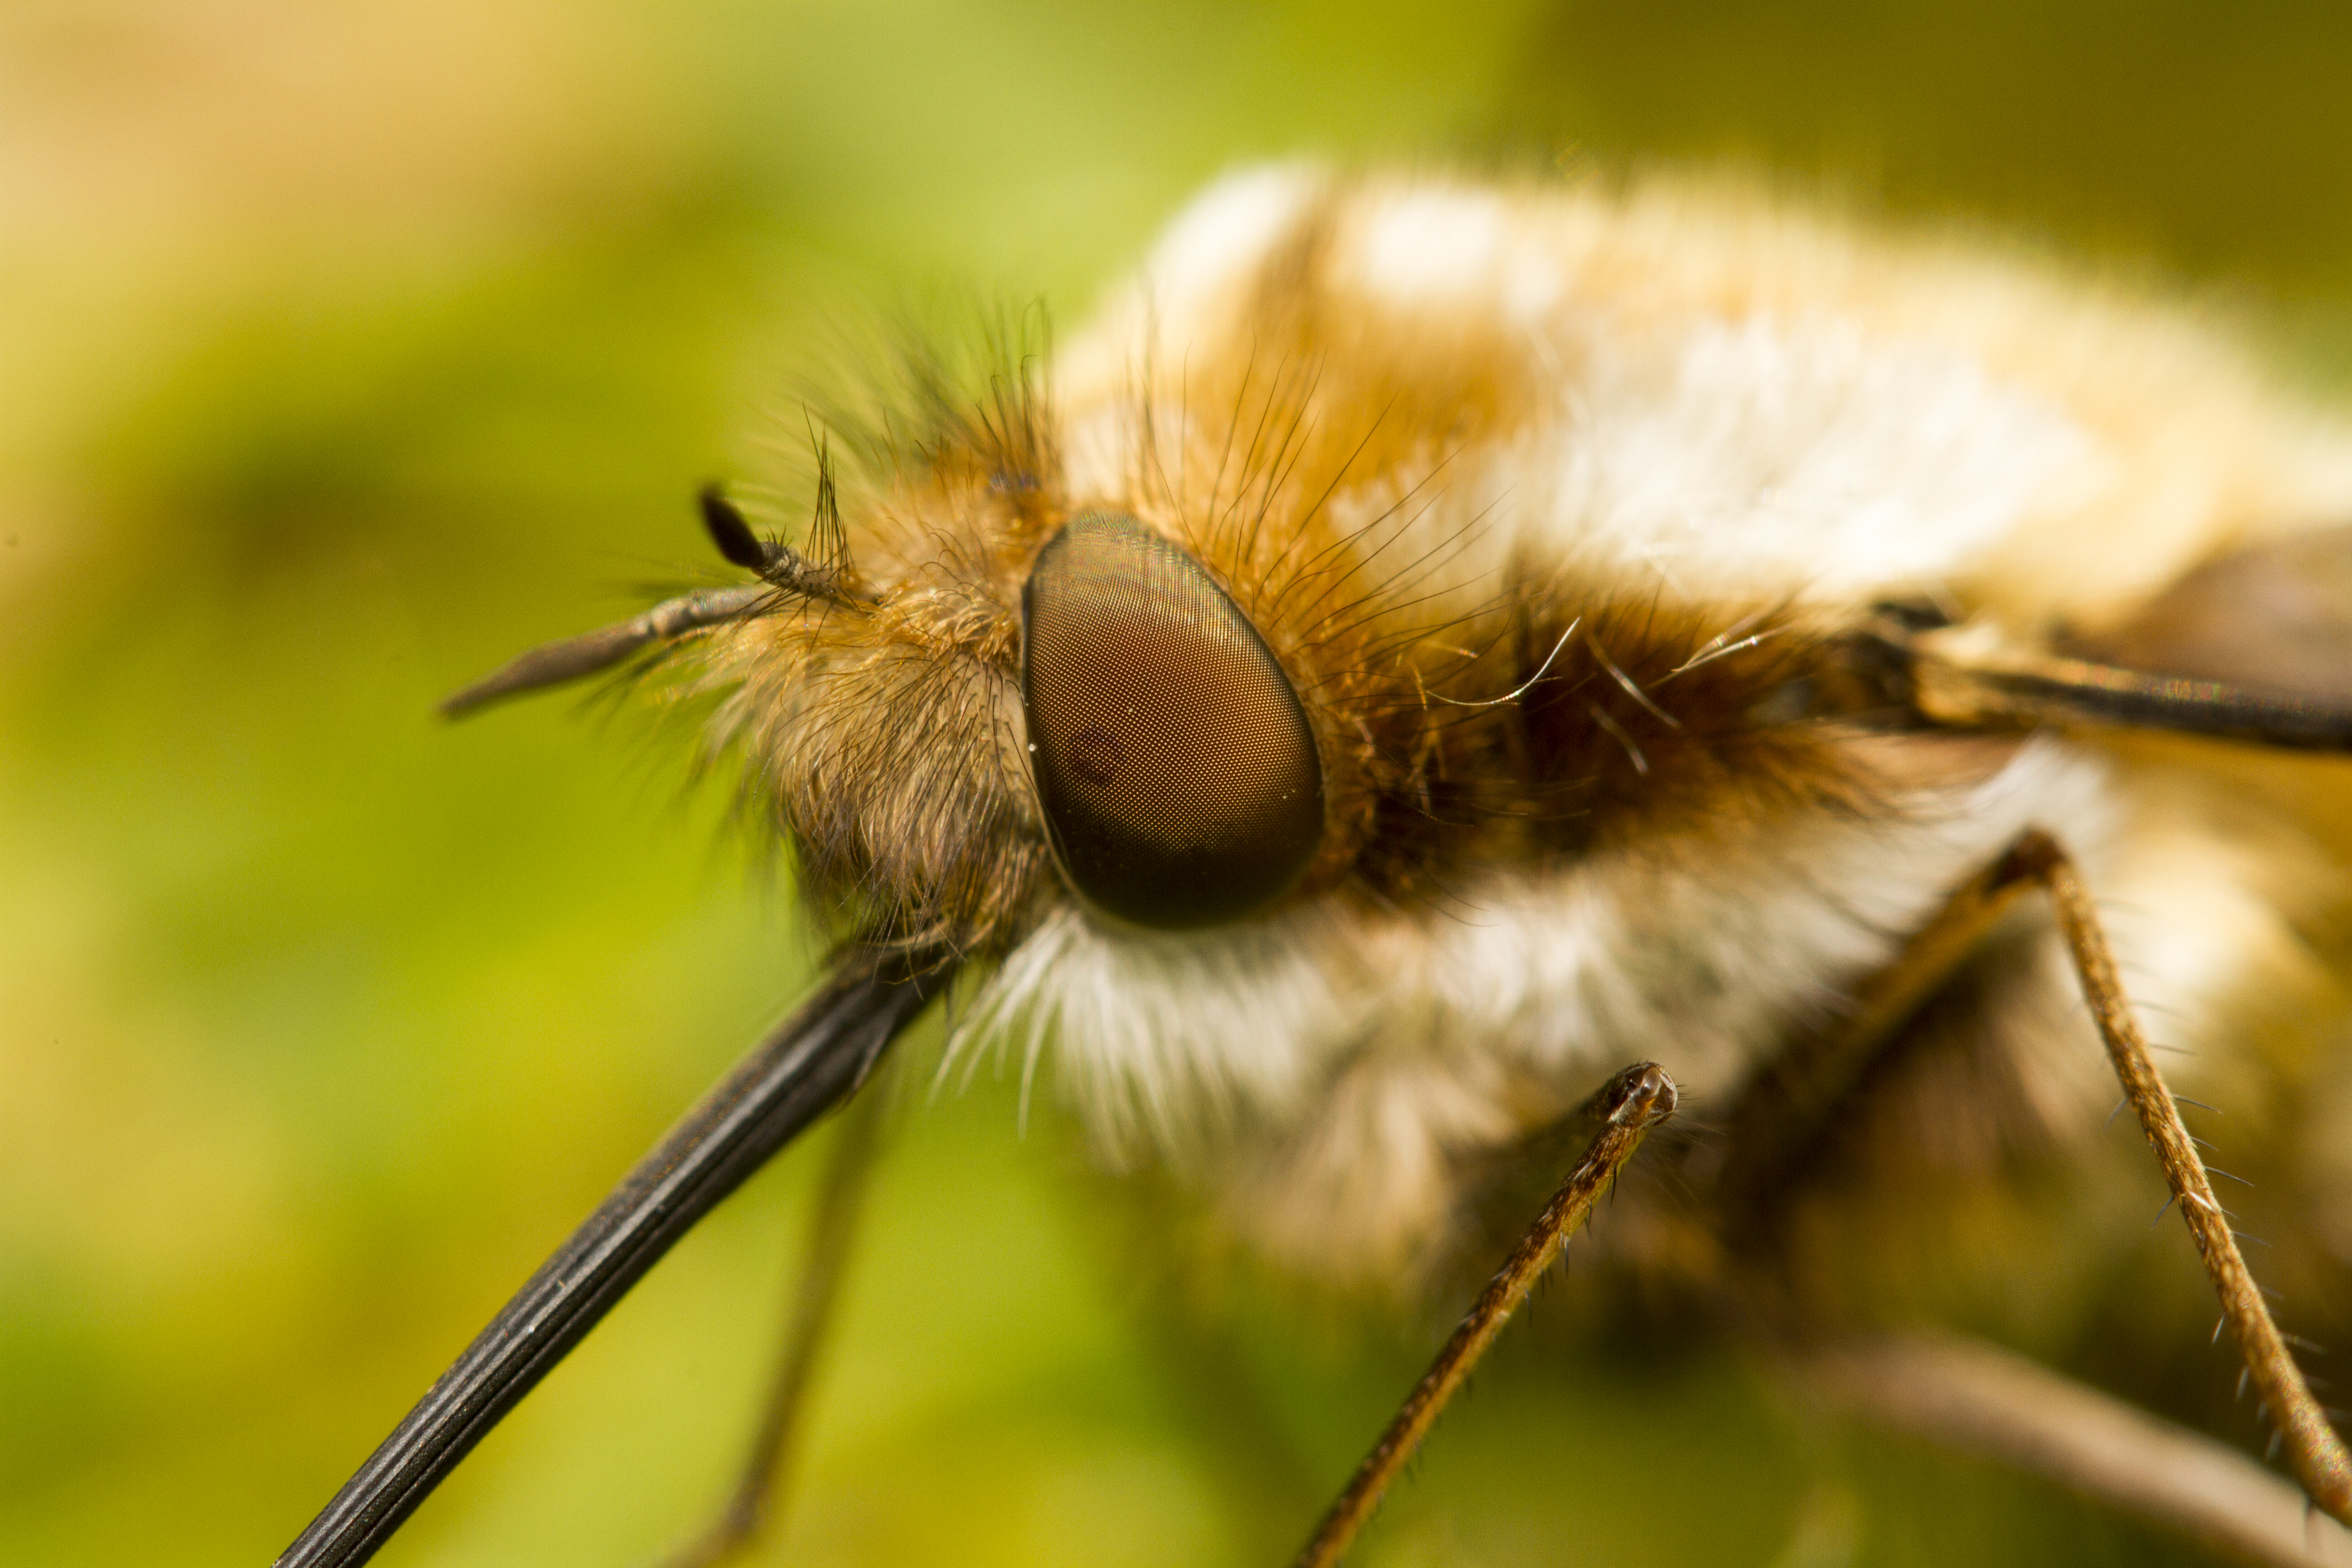
nature, grass, photography, flower, fly, wildlife, insect, macro, yellow, garden, flora, fauna, invertebrate, close up, outdoors, uk, bee, dof, nectar, nikkvalentine, peterborough, hfdf, flydayfriday, extensiontubes, macro photography, beefly, bombyliusmajor, honey bee, plant stem, membrane winged insect